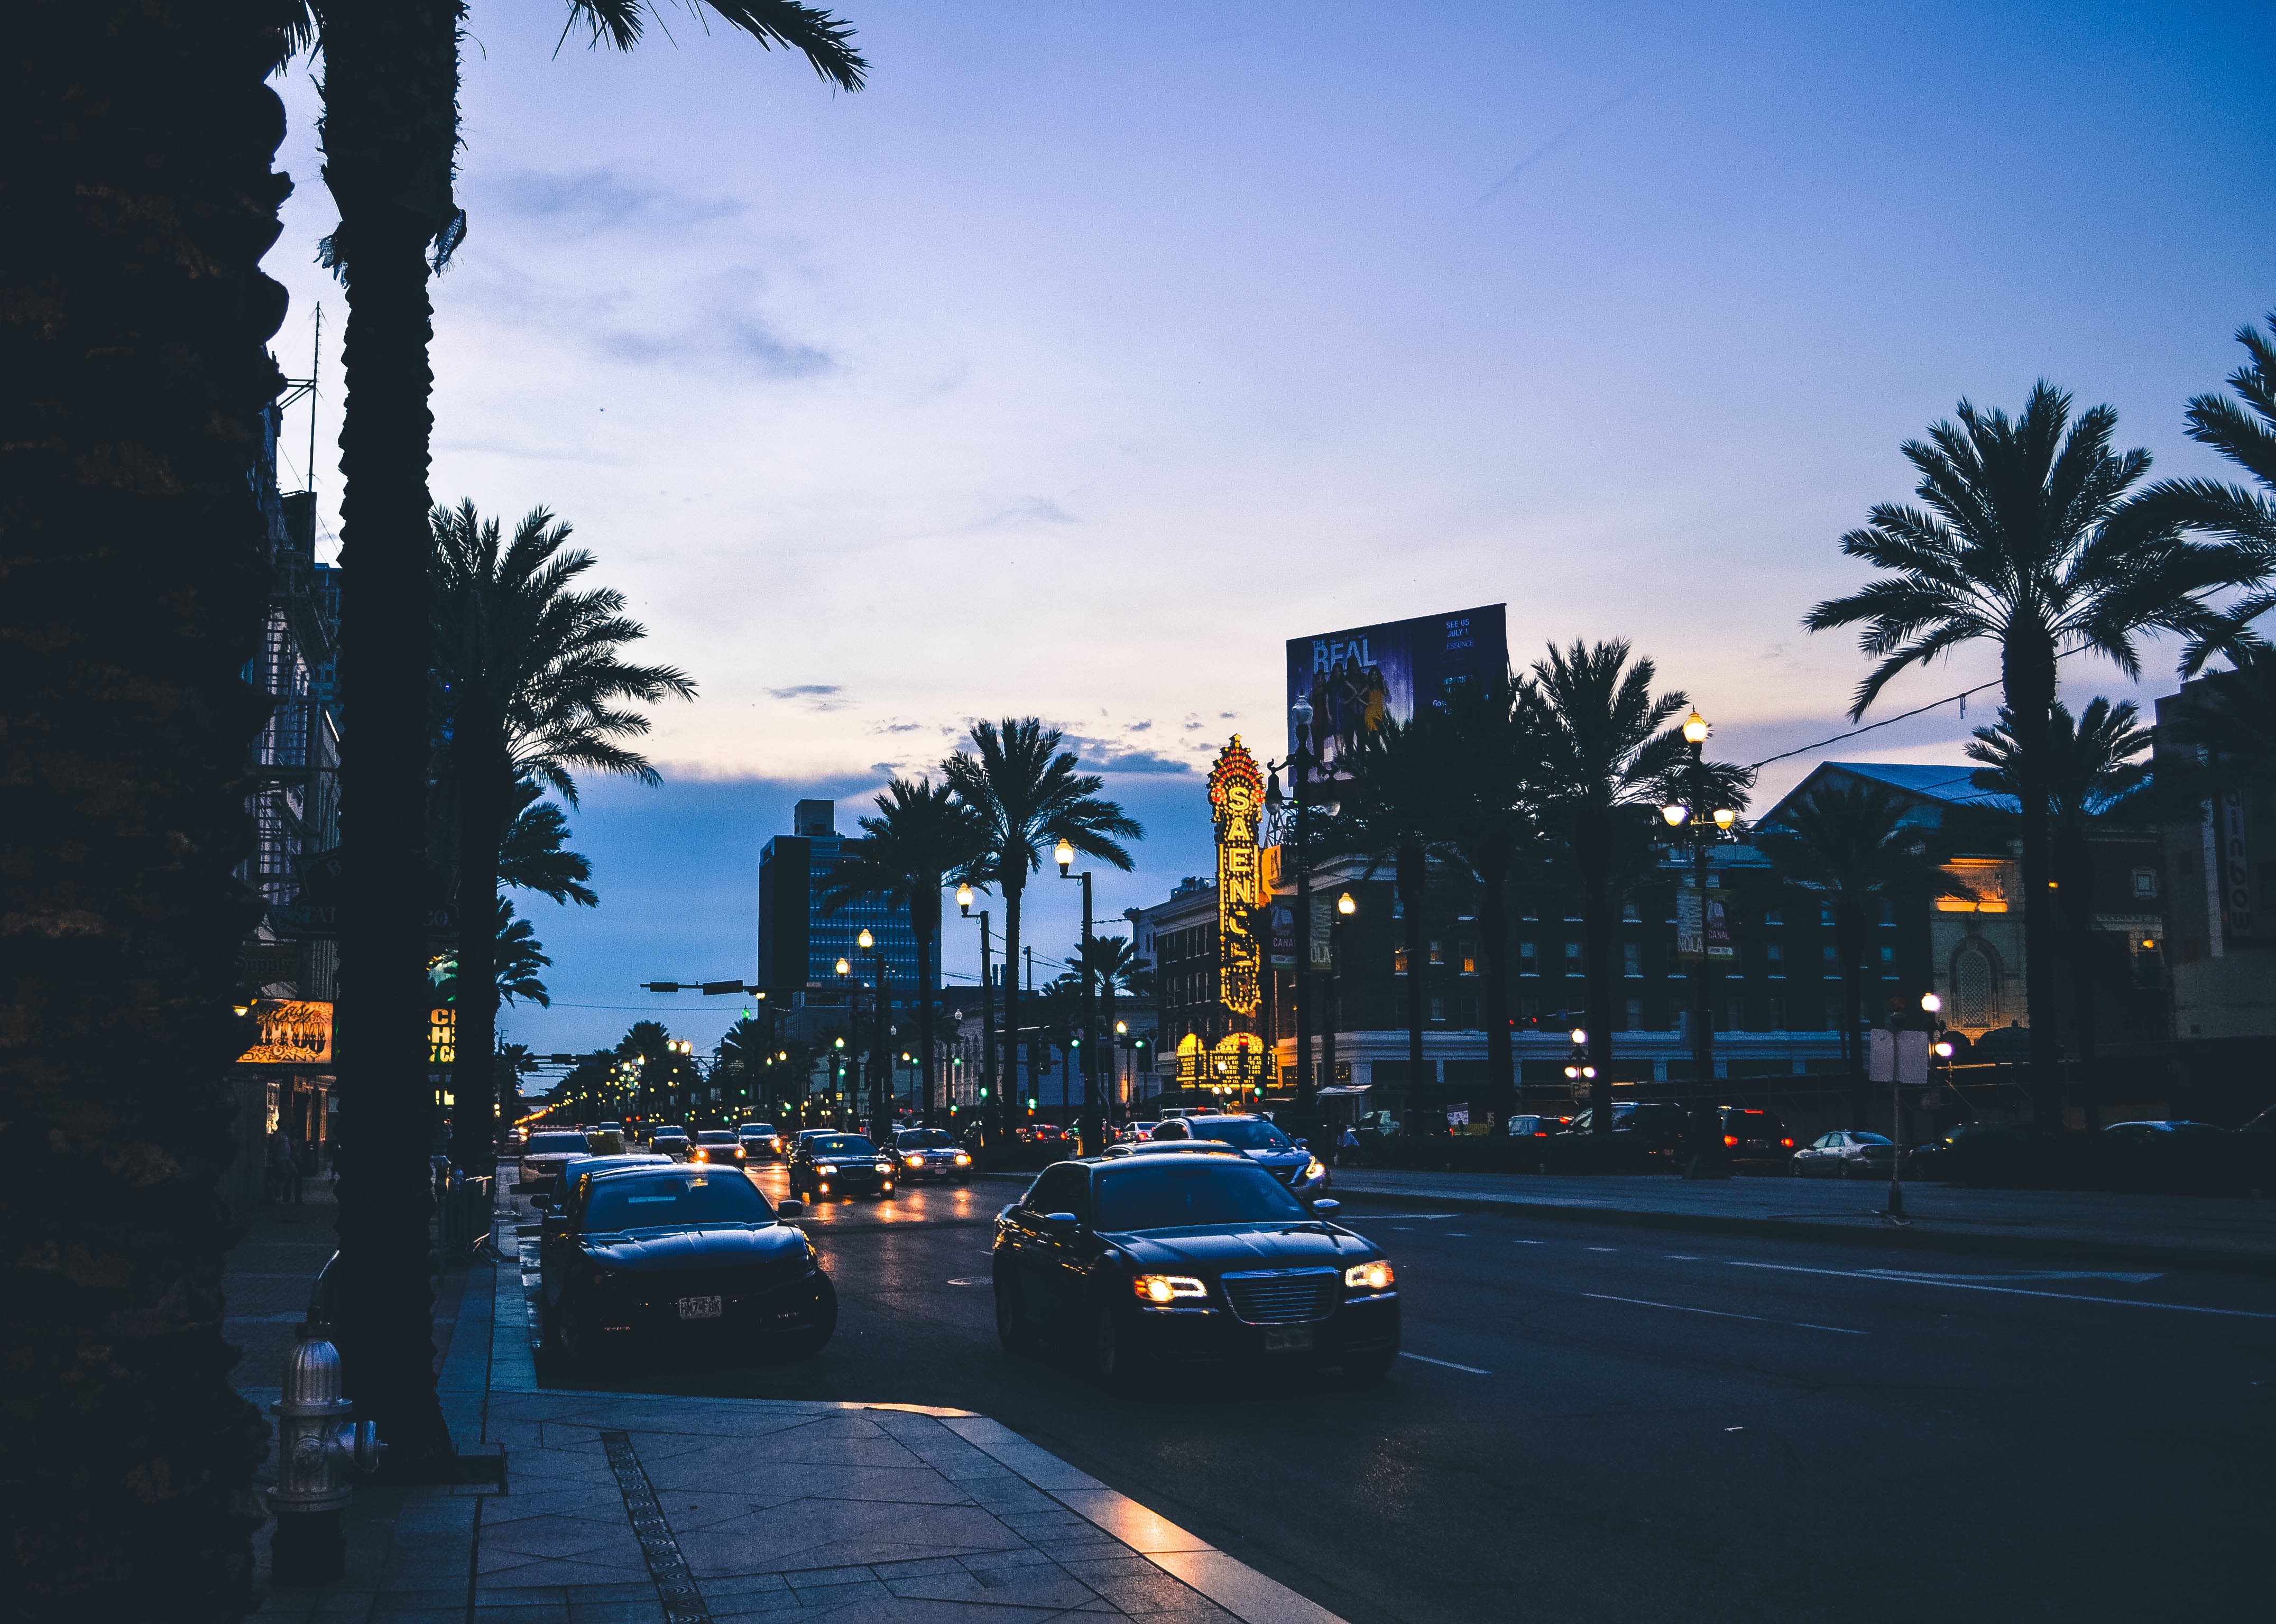
tree, road, street, night, town, city, cityscape, downtown, dusk, evening, lighting, infrastructure, urban area, residential area, human settlement